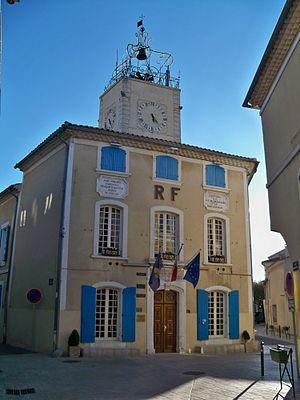
Mairie de Caderousse, Vaucluse, France
Caderousse est une commune française située dans le département de Vaucluse, en région Provence-Alpes-Côte d'Azur.